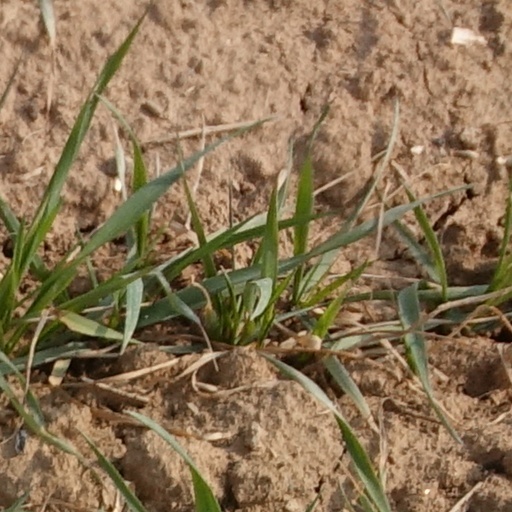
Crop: wheat